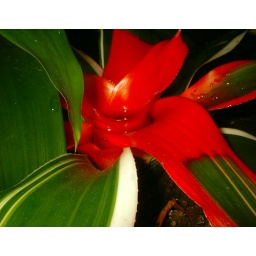
a small pool of water in a flower